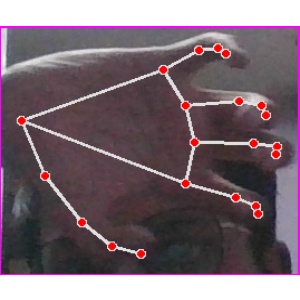
अक्षर: त